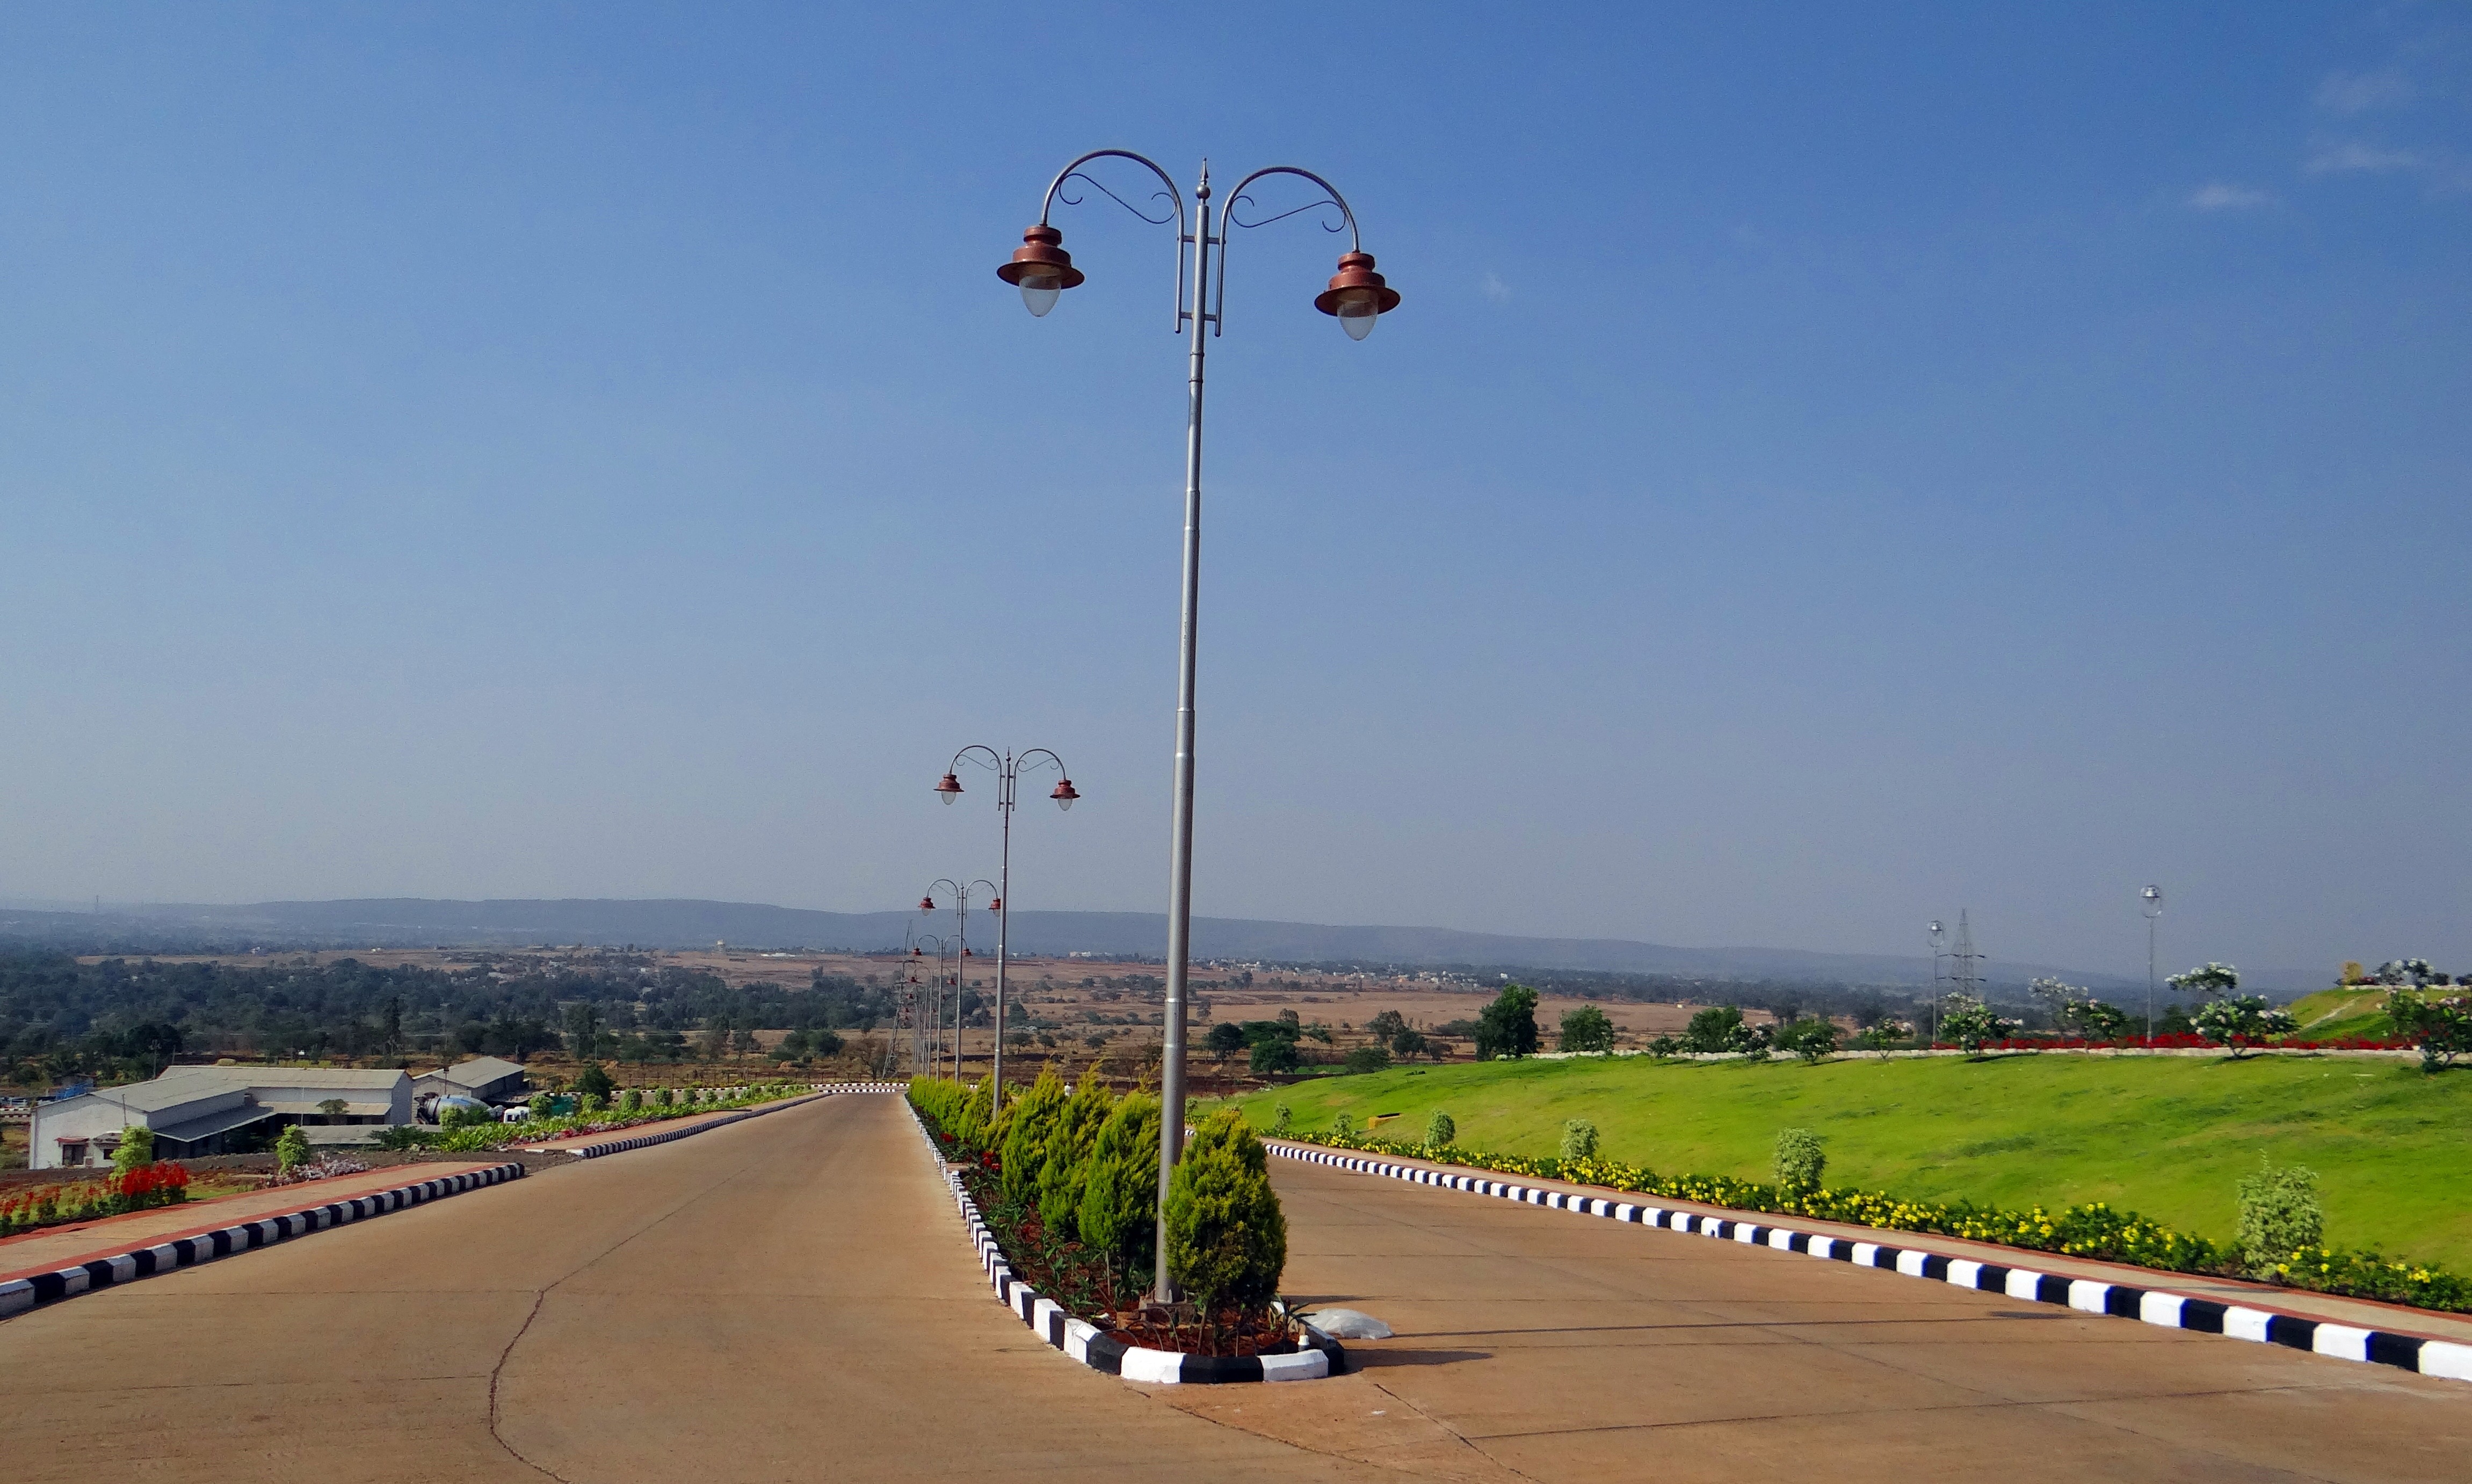
landscape, road, highway, wind, tower, street light, lighting, avenue, light fixture, india, legislature, karnataka, atmosphere of earth, belgaum, suvarna vidhana soudha